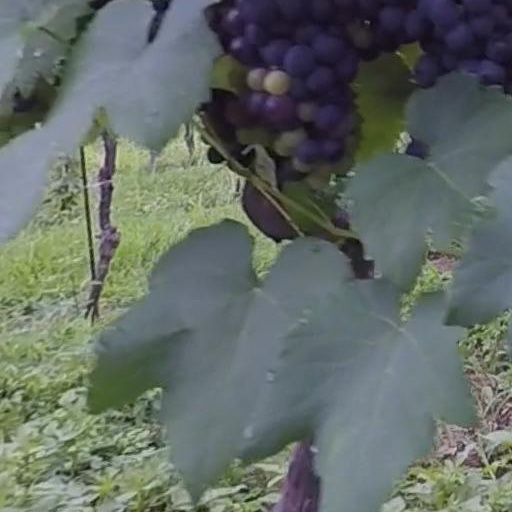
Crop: grape